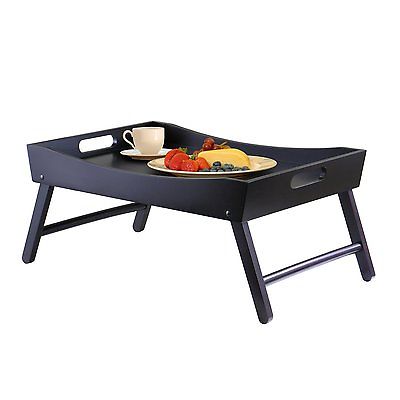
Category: table